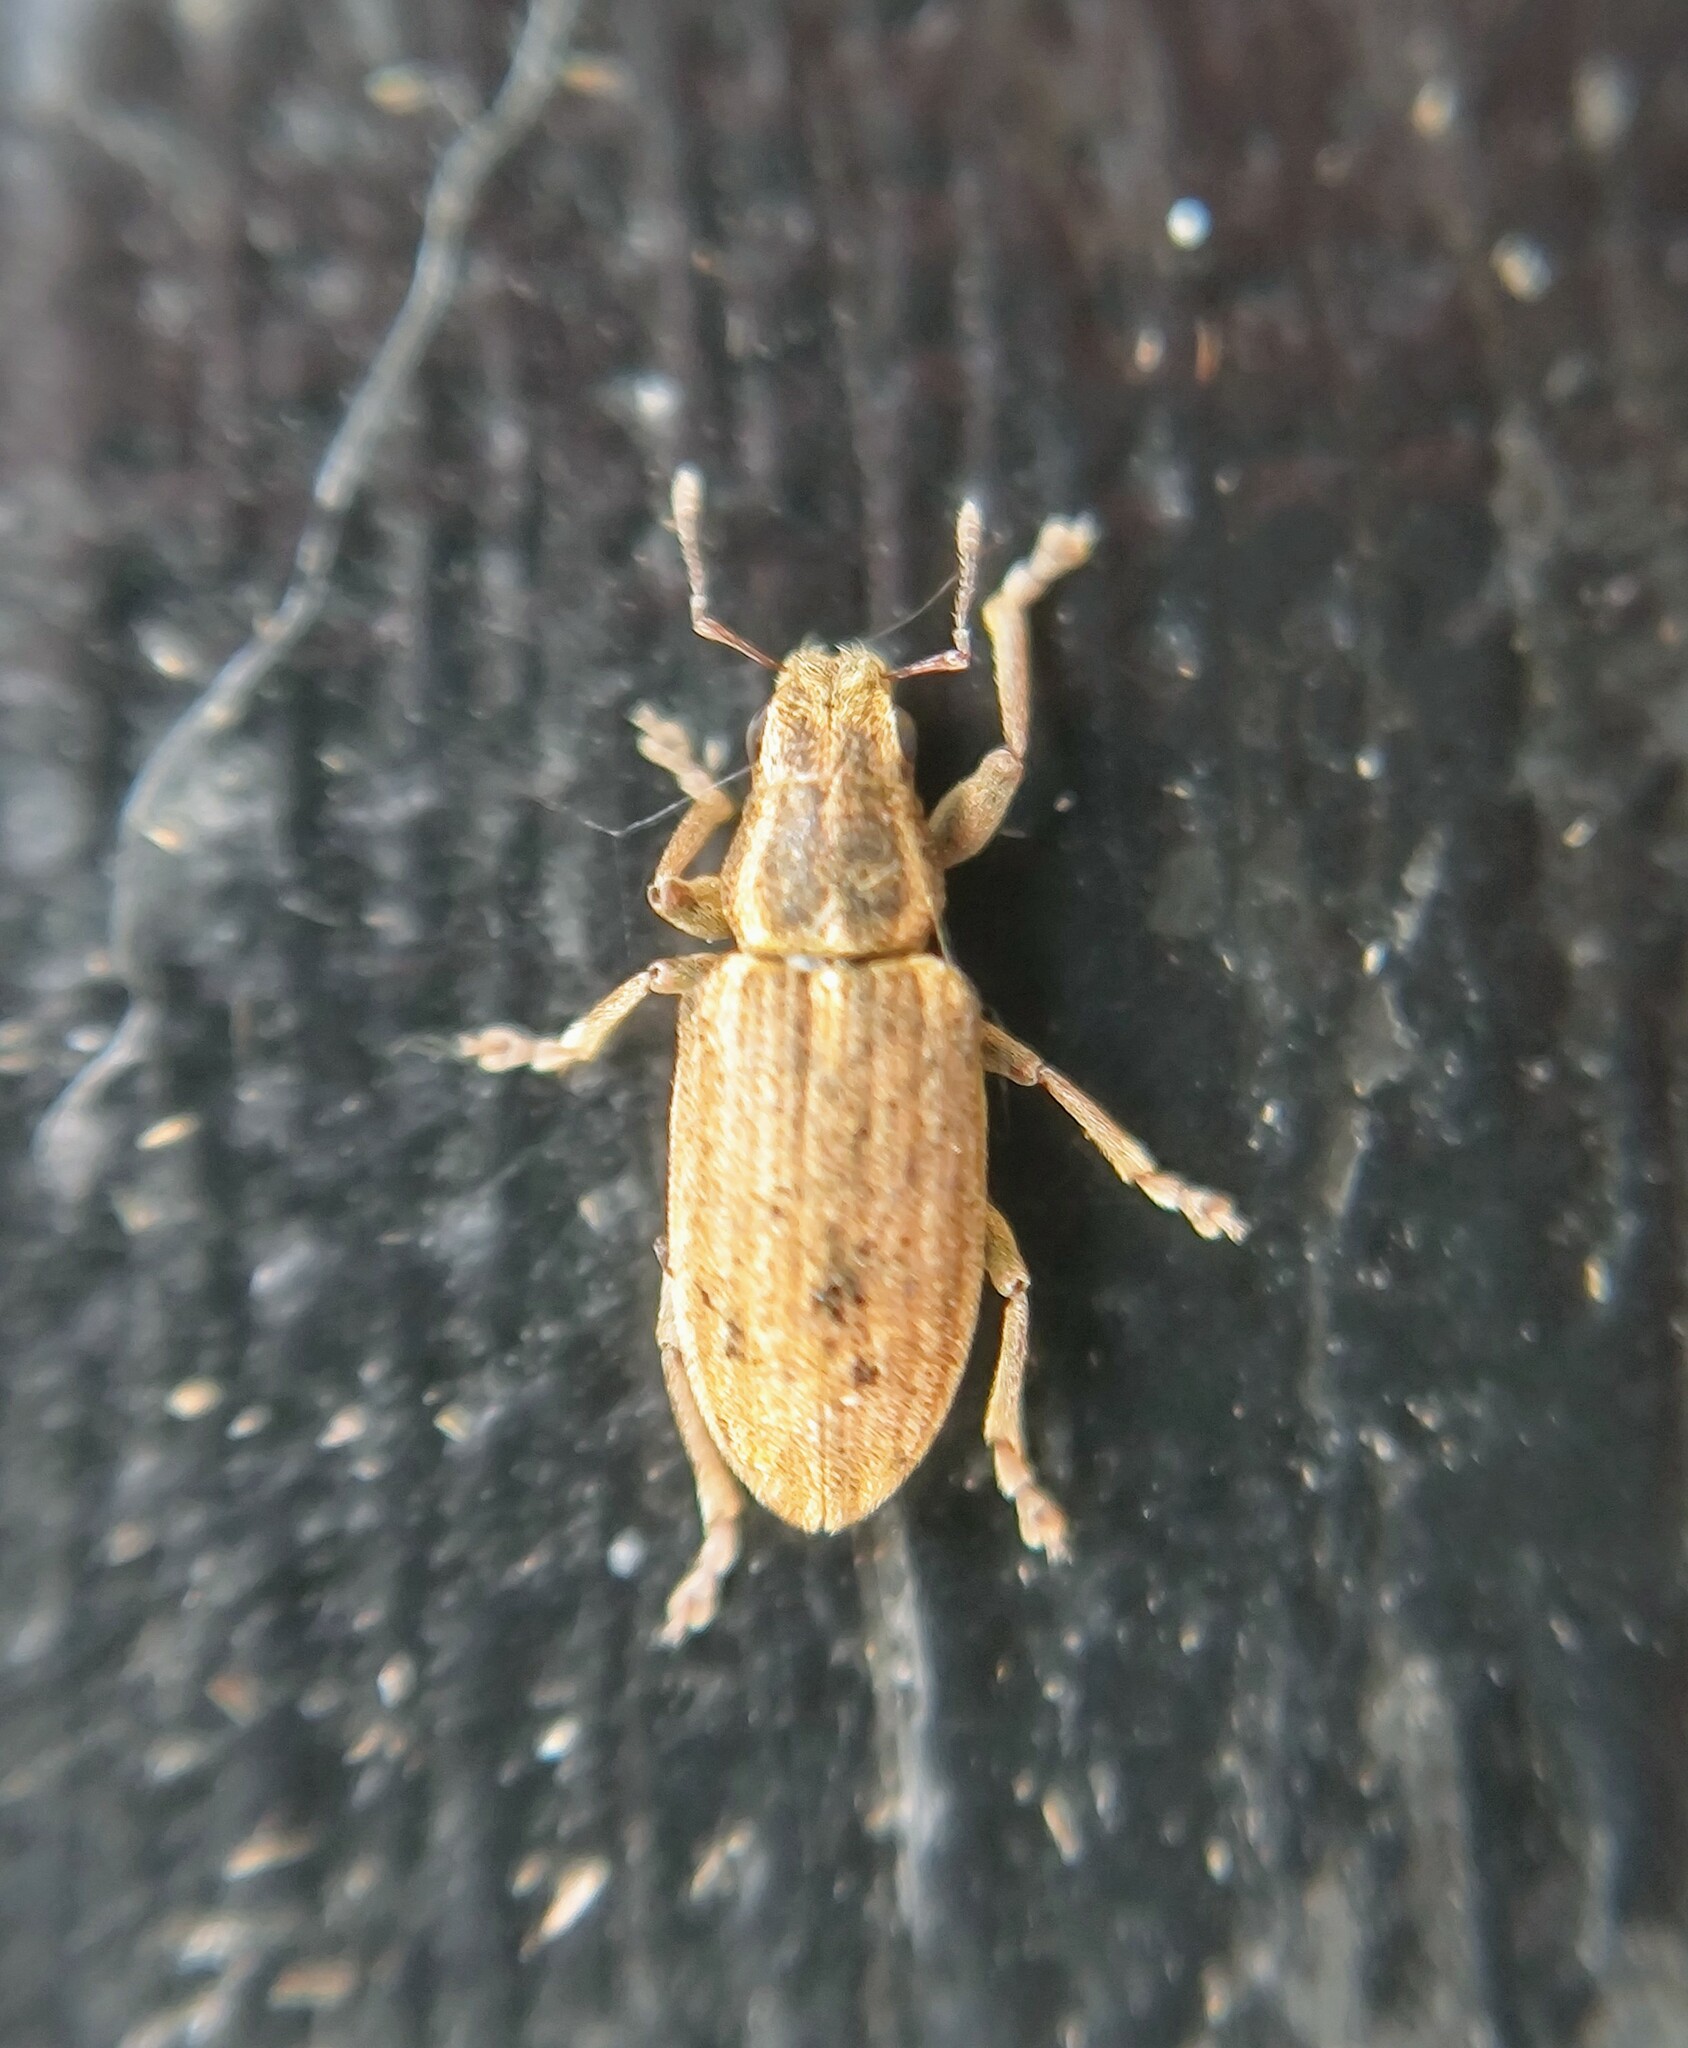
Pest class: pea_leaf_weevil